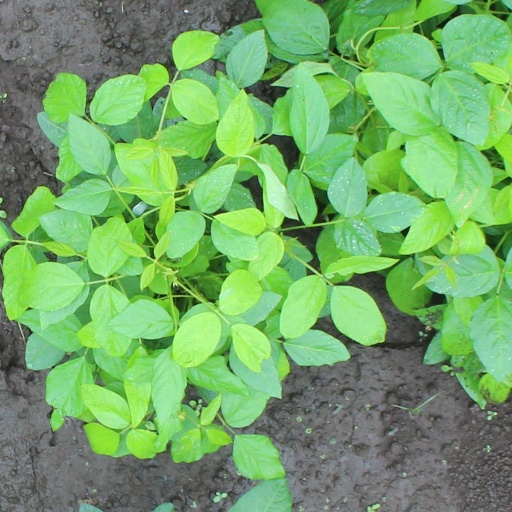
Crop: soybean